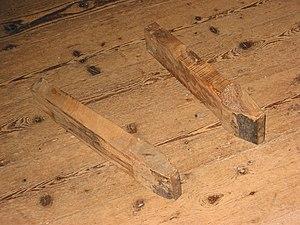
Un alluchon est un bloc de bois rectangulaire avec une tête et une queue effilée, similaire aux dents d'un engrenage.